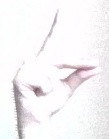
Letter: ta